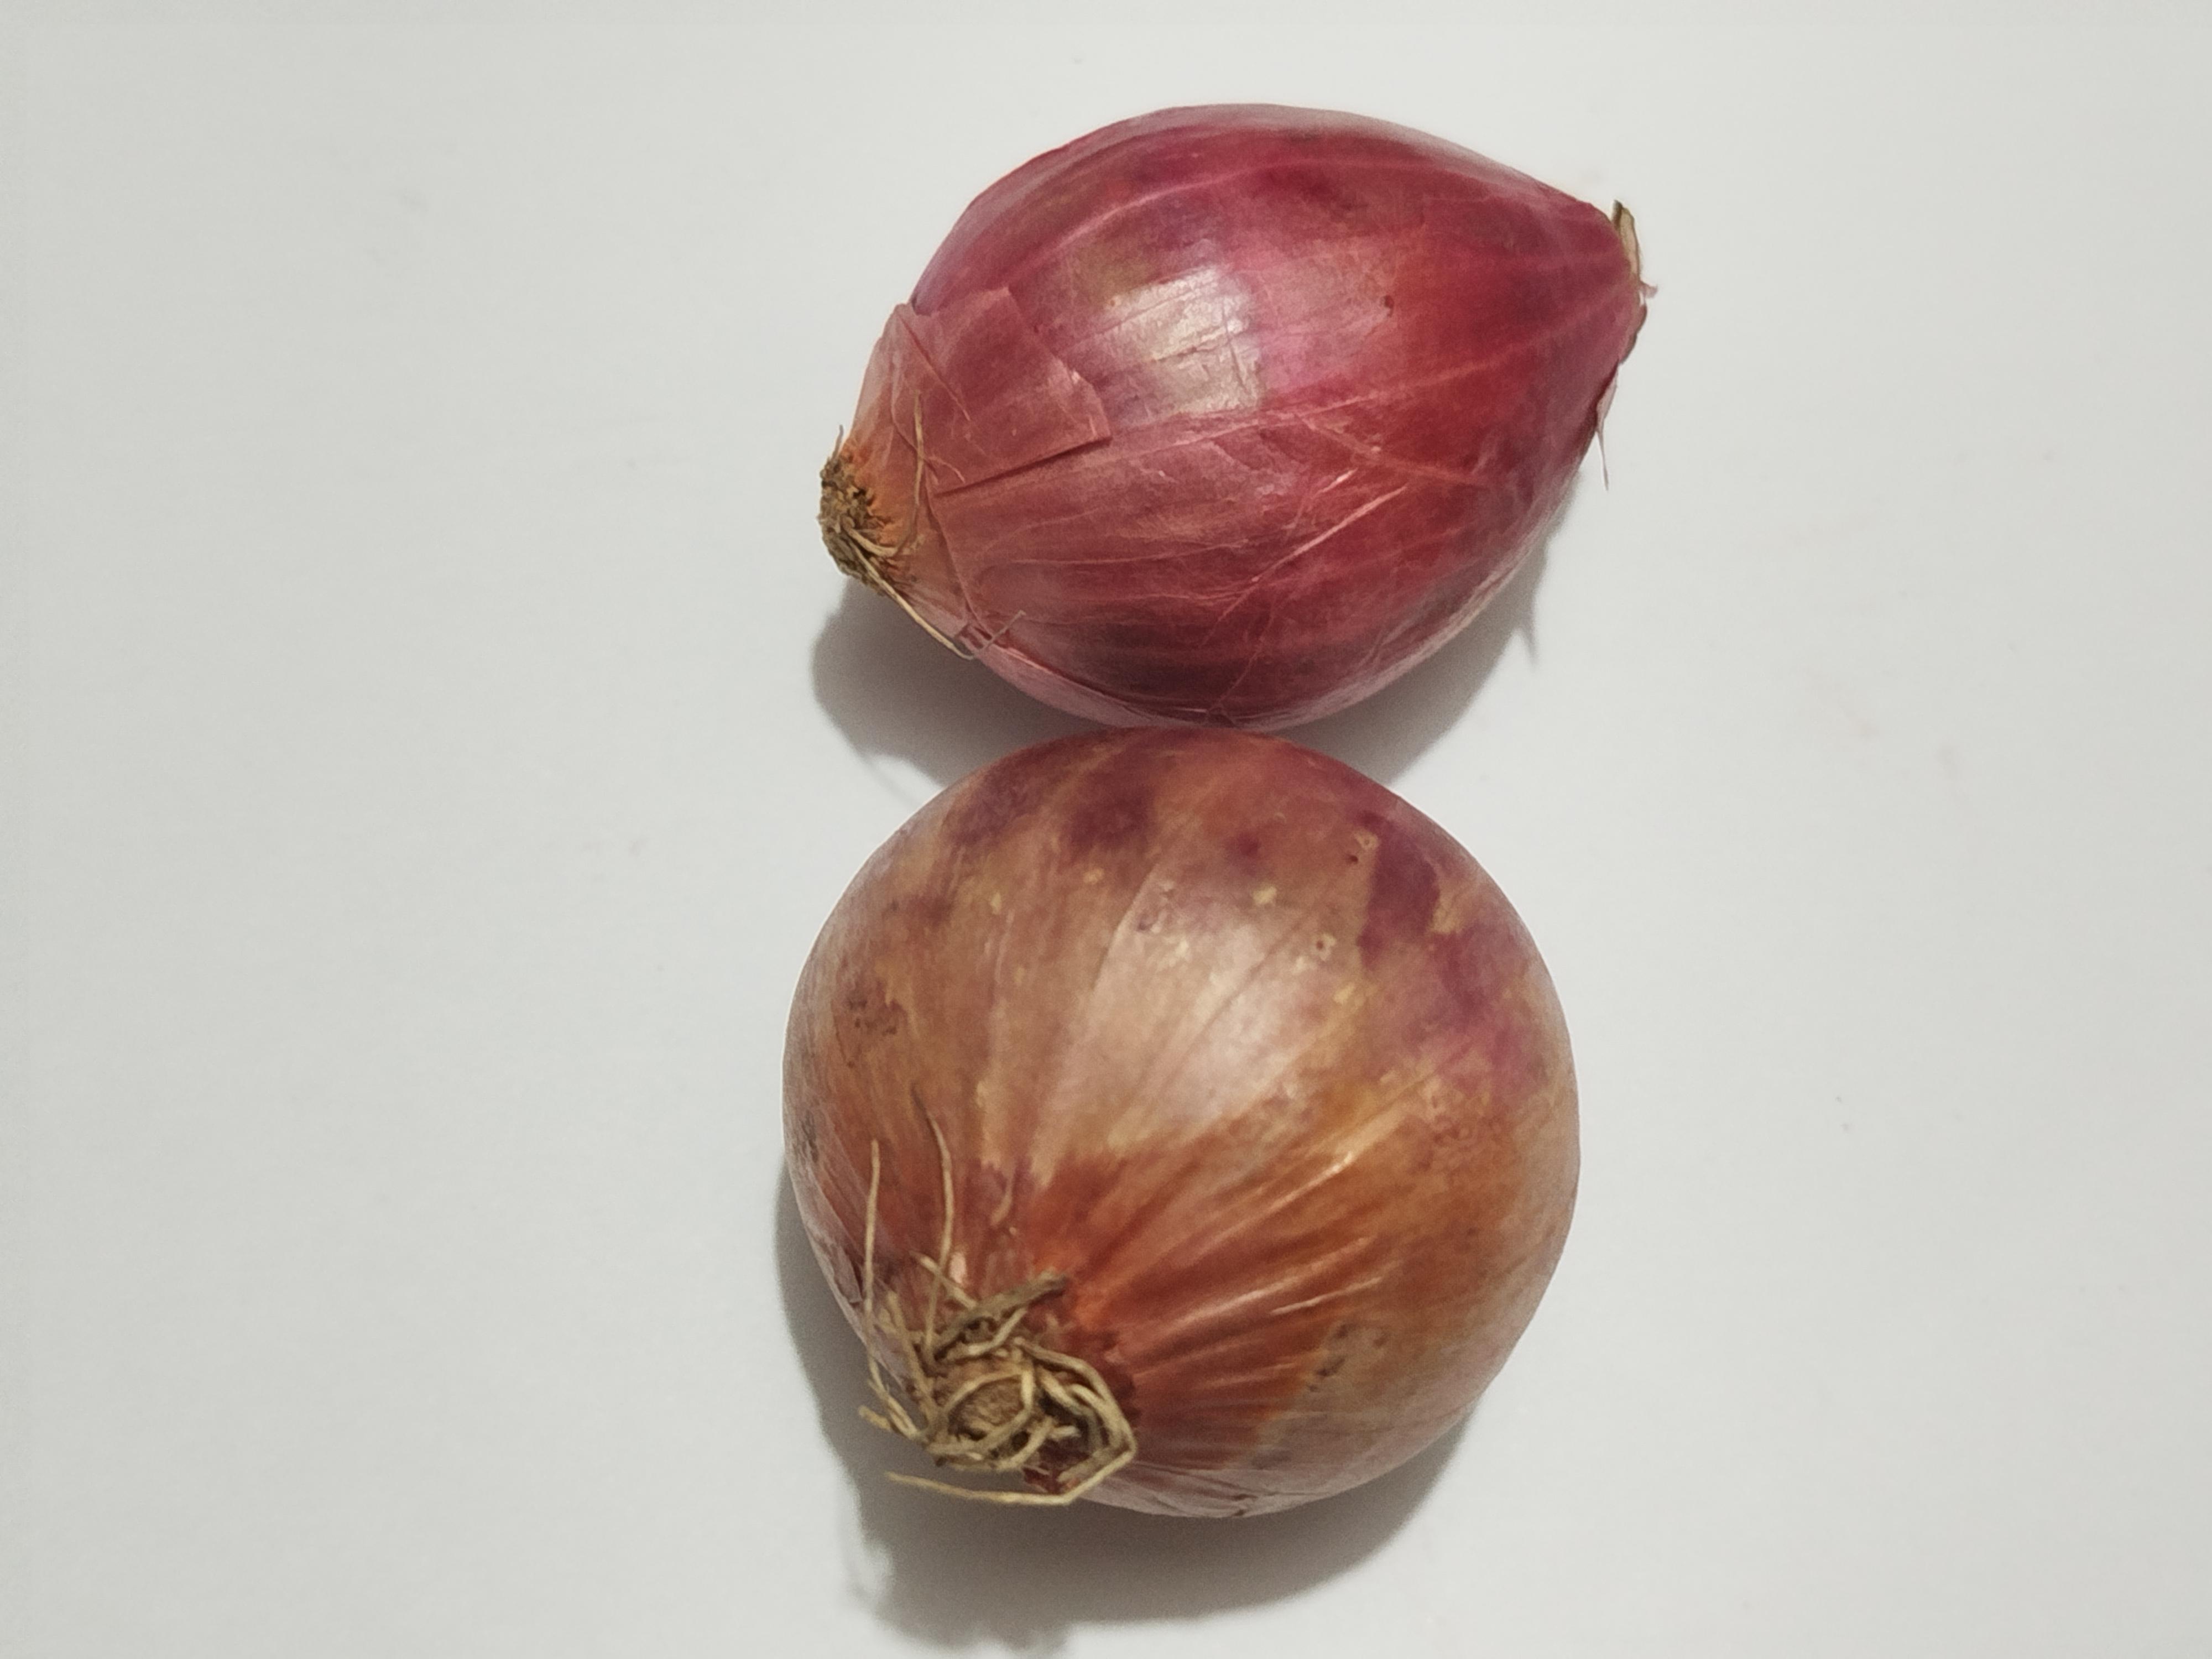
Label: Onion